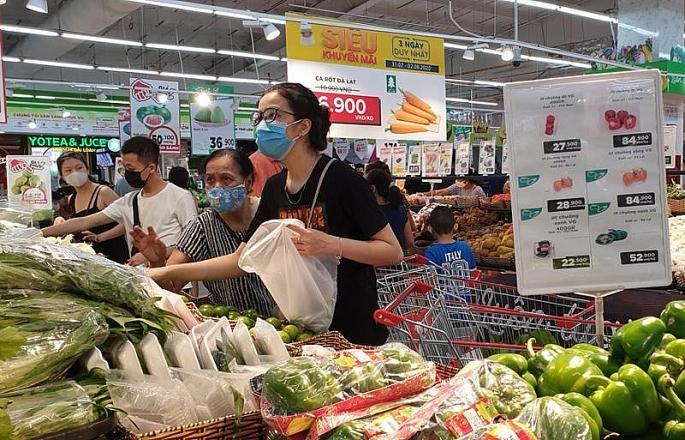
có một vài chiếc xe đẩy siêu thị xuất hiện ở bên cạnh người phụ nữ cầm theo một cái túi